Buddhism in Europe

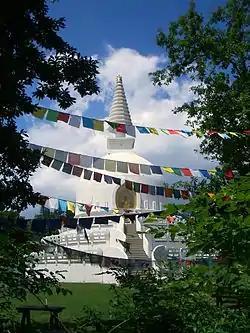
The 30-meter-high stupa in Zalaszántó, Hungary

The largest temple in eastern Europe is the Golden Temple in Elista, the capital of Kalmykia, which was opened in December 2005. Kalmykia is the only Buddhist majority region in Europe. The highest stupa in the area is the 30-meter-high stupa in Zalaszántó, Hungary.